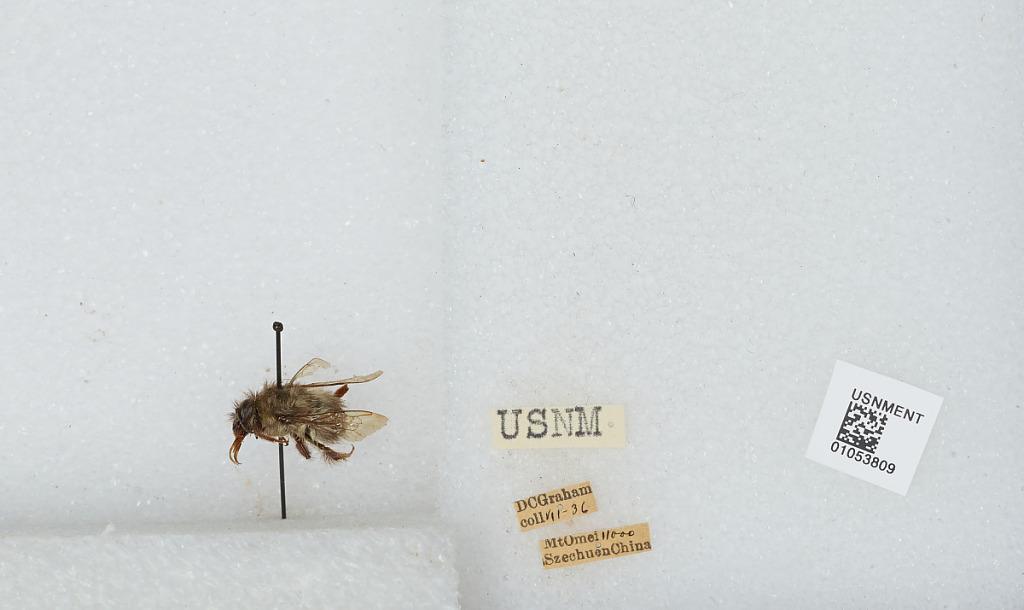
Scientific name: Bombus sp.
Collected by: D. Graham
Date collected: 1936-7-
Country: China
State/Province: Sichaun
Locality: Mount Emei